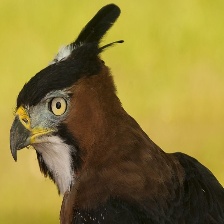
Species: ORNATE HAWK EAGLE
Scientific name: SPIZAETUS ORNATUS